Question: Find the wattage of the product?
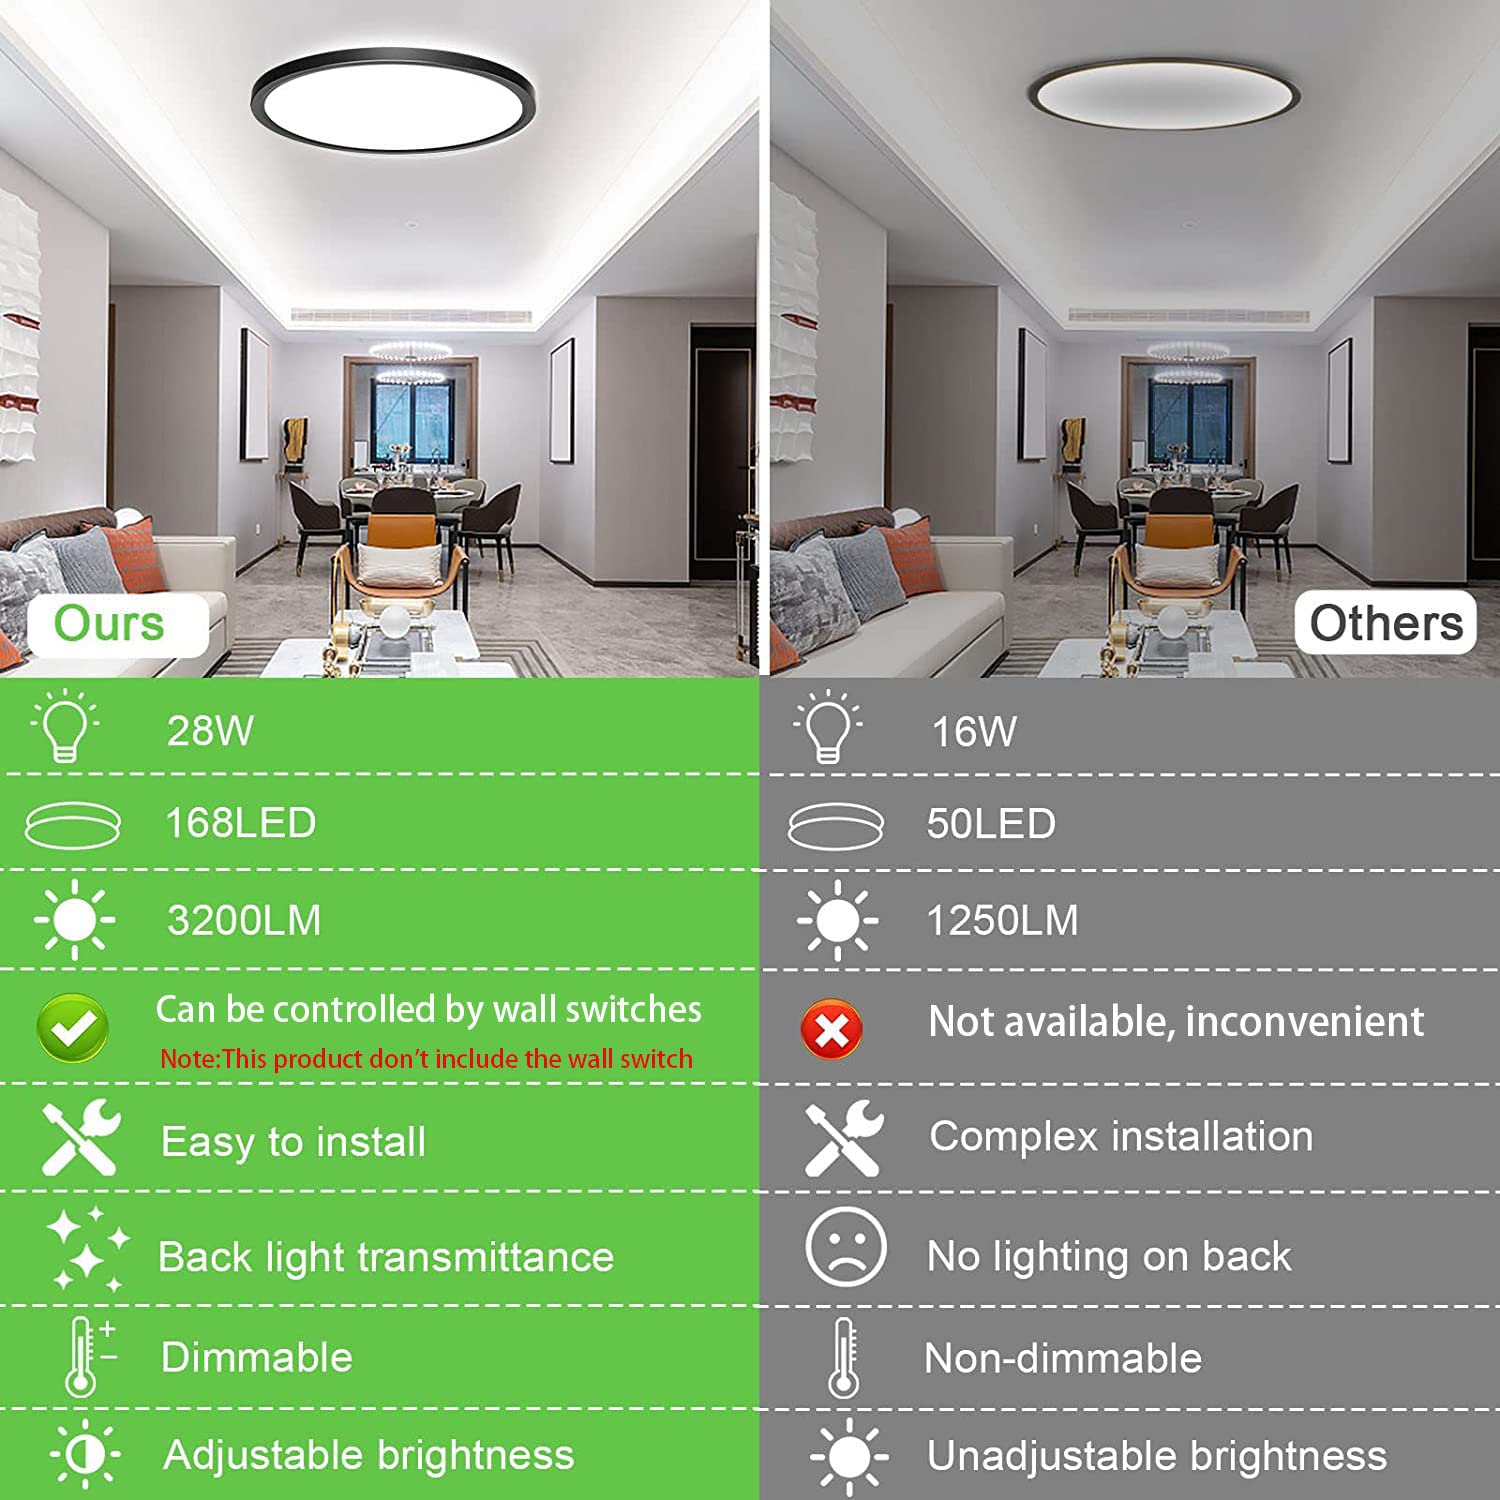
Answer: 16.0 watt